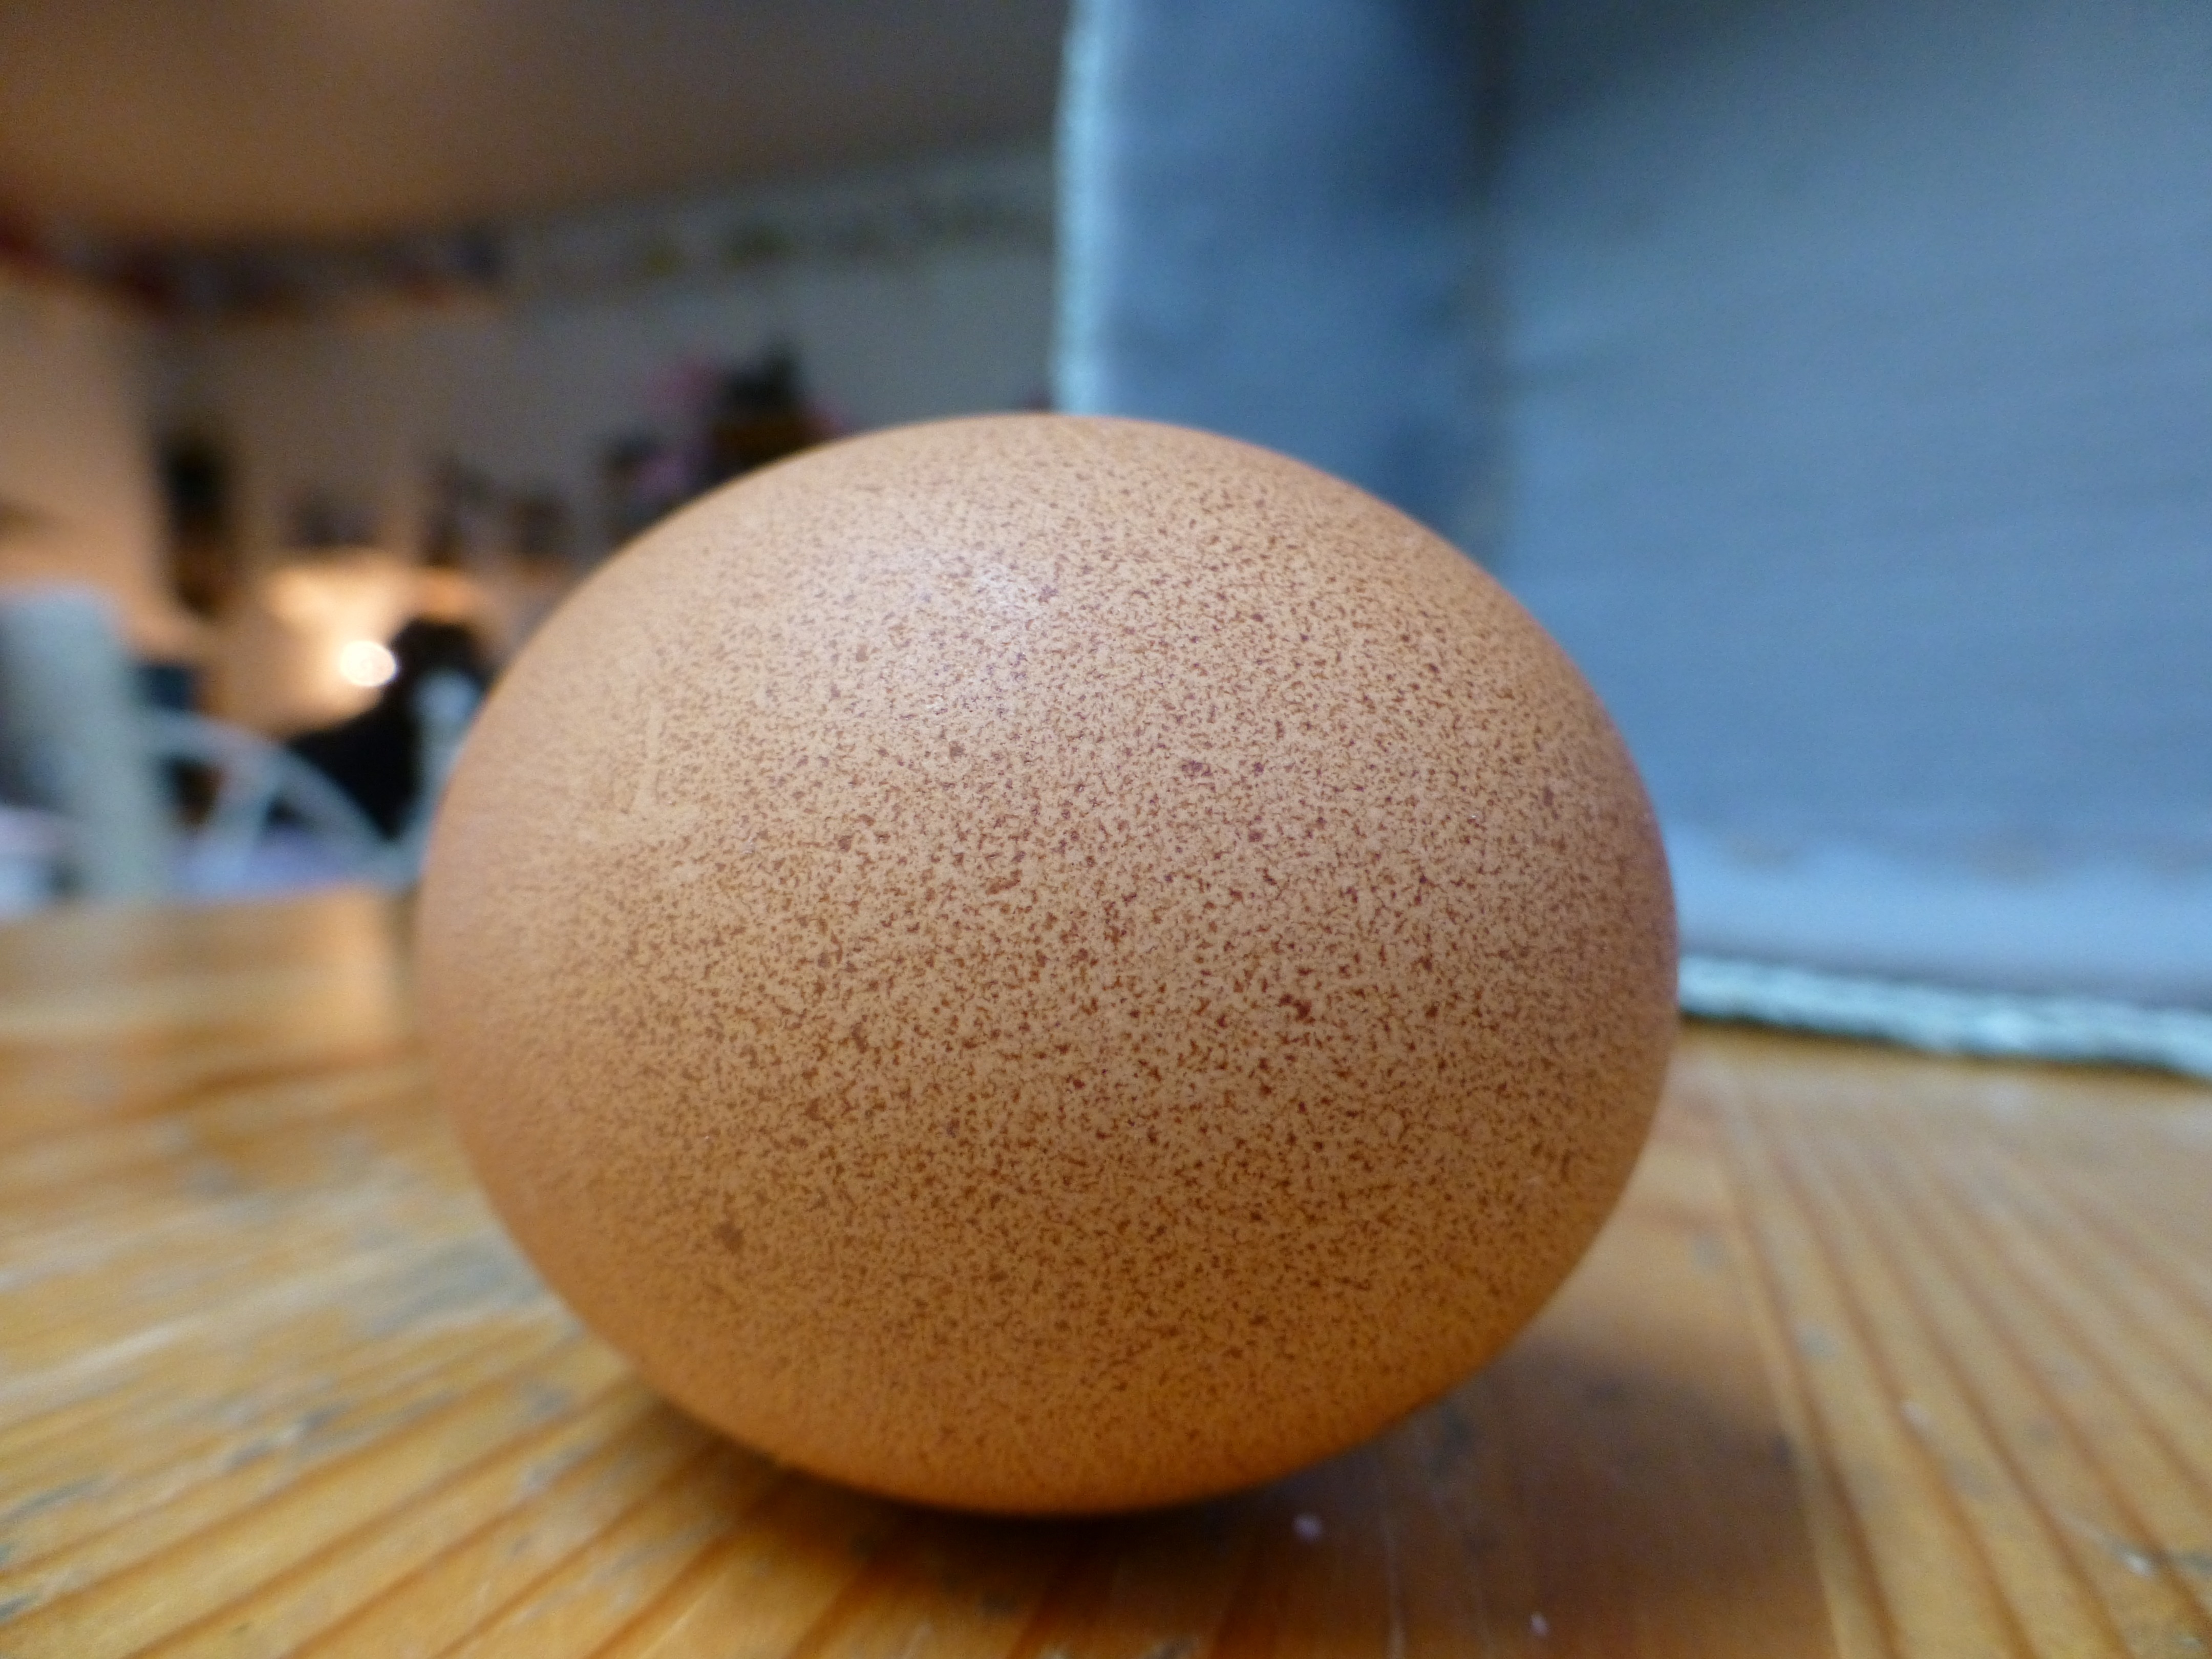
nature, farm, animal, food, farming, ingredient, produce, fresh, brown, market, agriculture, healthy, chicken, egg, poultry, hen, close up, nutrition, beige, chick, organic, animal source foods